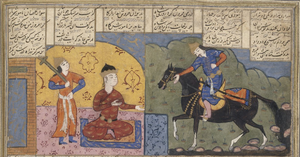
Al-Mundhir III ibn al-Nu'man aussi connu sous le nom d’Al-Mundhir ibn Imri' al-Qays est le roi des Lakhmides de 503/505 à 554.